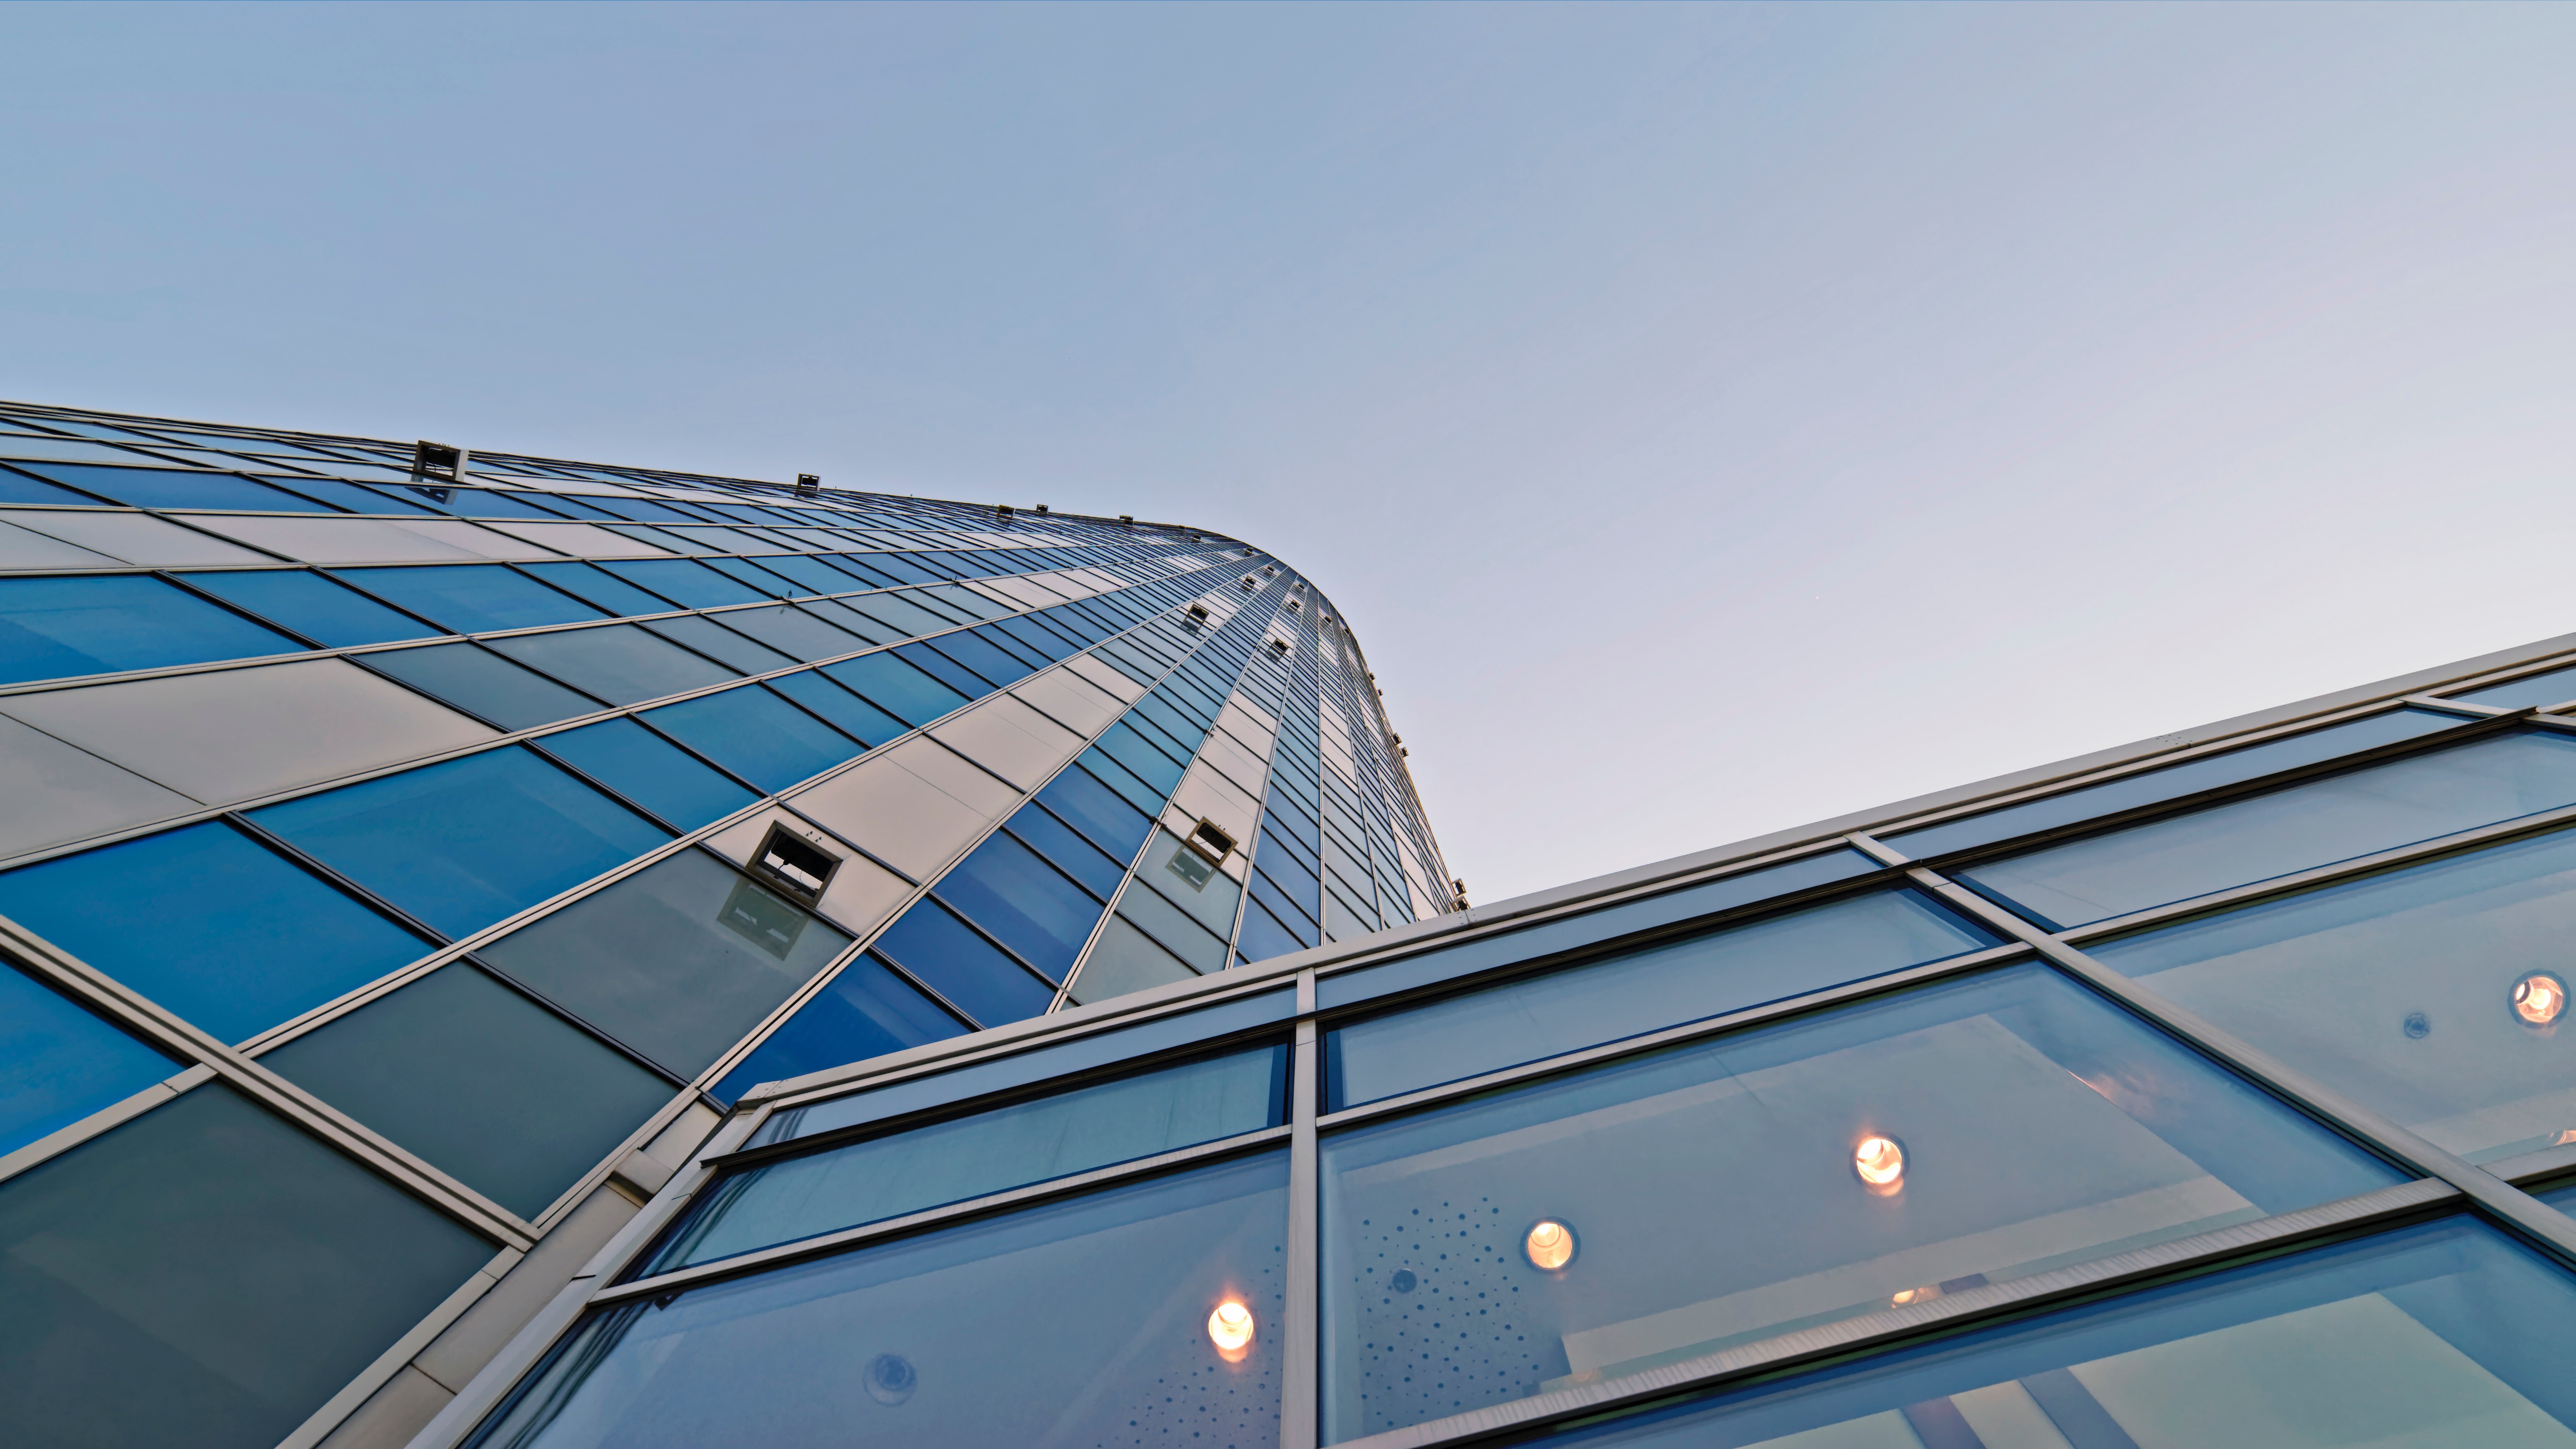
blue, architecture, sky, daytime, line, daylighting, building, glass, metropolitan area, commercial building, facade, window, metal, roof, city, steel, skyscraper, symmetry